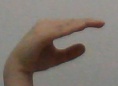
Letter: jeem